Vaibhāṣika

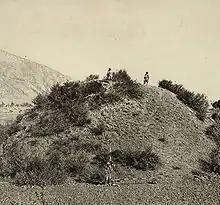
Stupa of "Jayendra Vihar" at Ushkur (Huṣkapur) near Baramulla, Jammu and Kashmir, during excavations in 1869. Jayendra was known as great center of learning and Xuanzang is said to have studied Sarvāstivāda Abhidharma here.

Together, these comprise the Six Treatises (Chinese: 六足論; Sanskrit: षड्पादशास्त्र, "ṣaḍ-pāda-śāstra"). The seventh text is the "Jñānaprasthāna" ('Foundation of Knowledge'), also known as "Aṣṭaskandha" or "Aṣṭagrantha," said to be composed by Kātyāyanīputra.